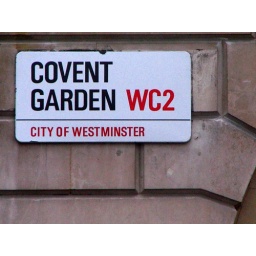
Covent Garden street sign in London, UK.